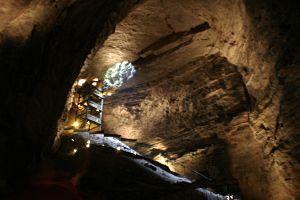
Silver Dollar City est un parc d'attractions situé entre Branson et Branson West, dans le Missouri, sur la route 76. Ouvert depuis 1960, le parc appartient à la Herschend Family Entertainment Corporation qui dirige également Celebration City et fut créateur et propriétaire de White Water Atlanta et propriétaire de Pigeon Forge, devenu aujourd’hui Dollywood, de 1976 à 1985.